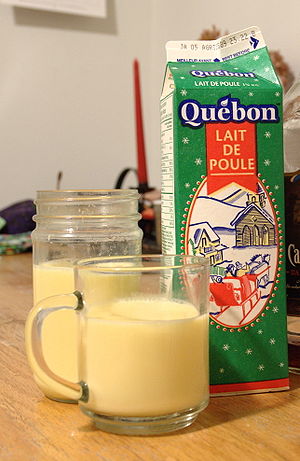
Eggnog
Et glas og en karton med eggnog.
Eggnog er en amerikansk juledrik der laves af æg blandet med flormelis, mælk og tilsat